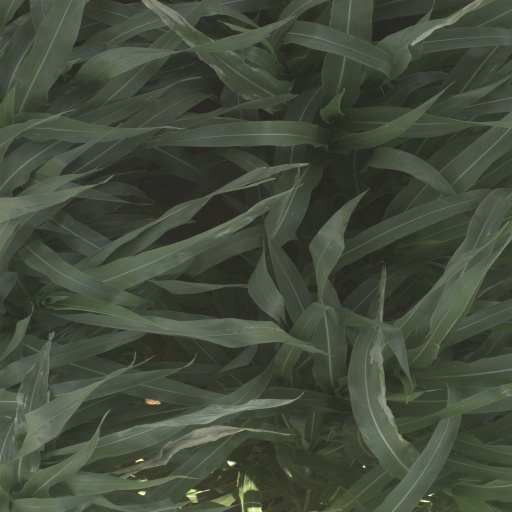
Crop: sorghum